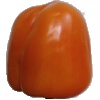
Label: orange_pepper